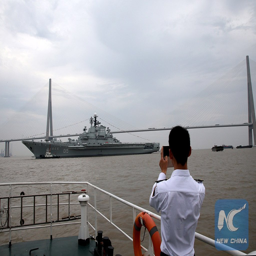
a city arrived & will be redesigned as a tourist attraction